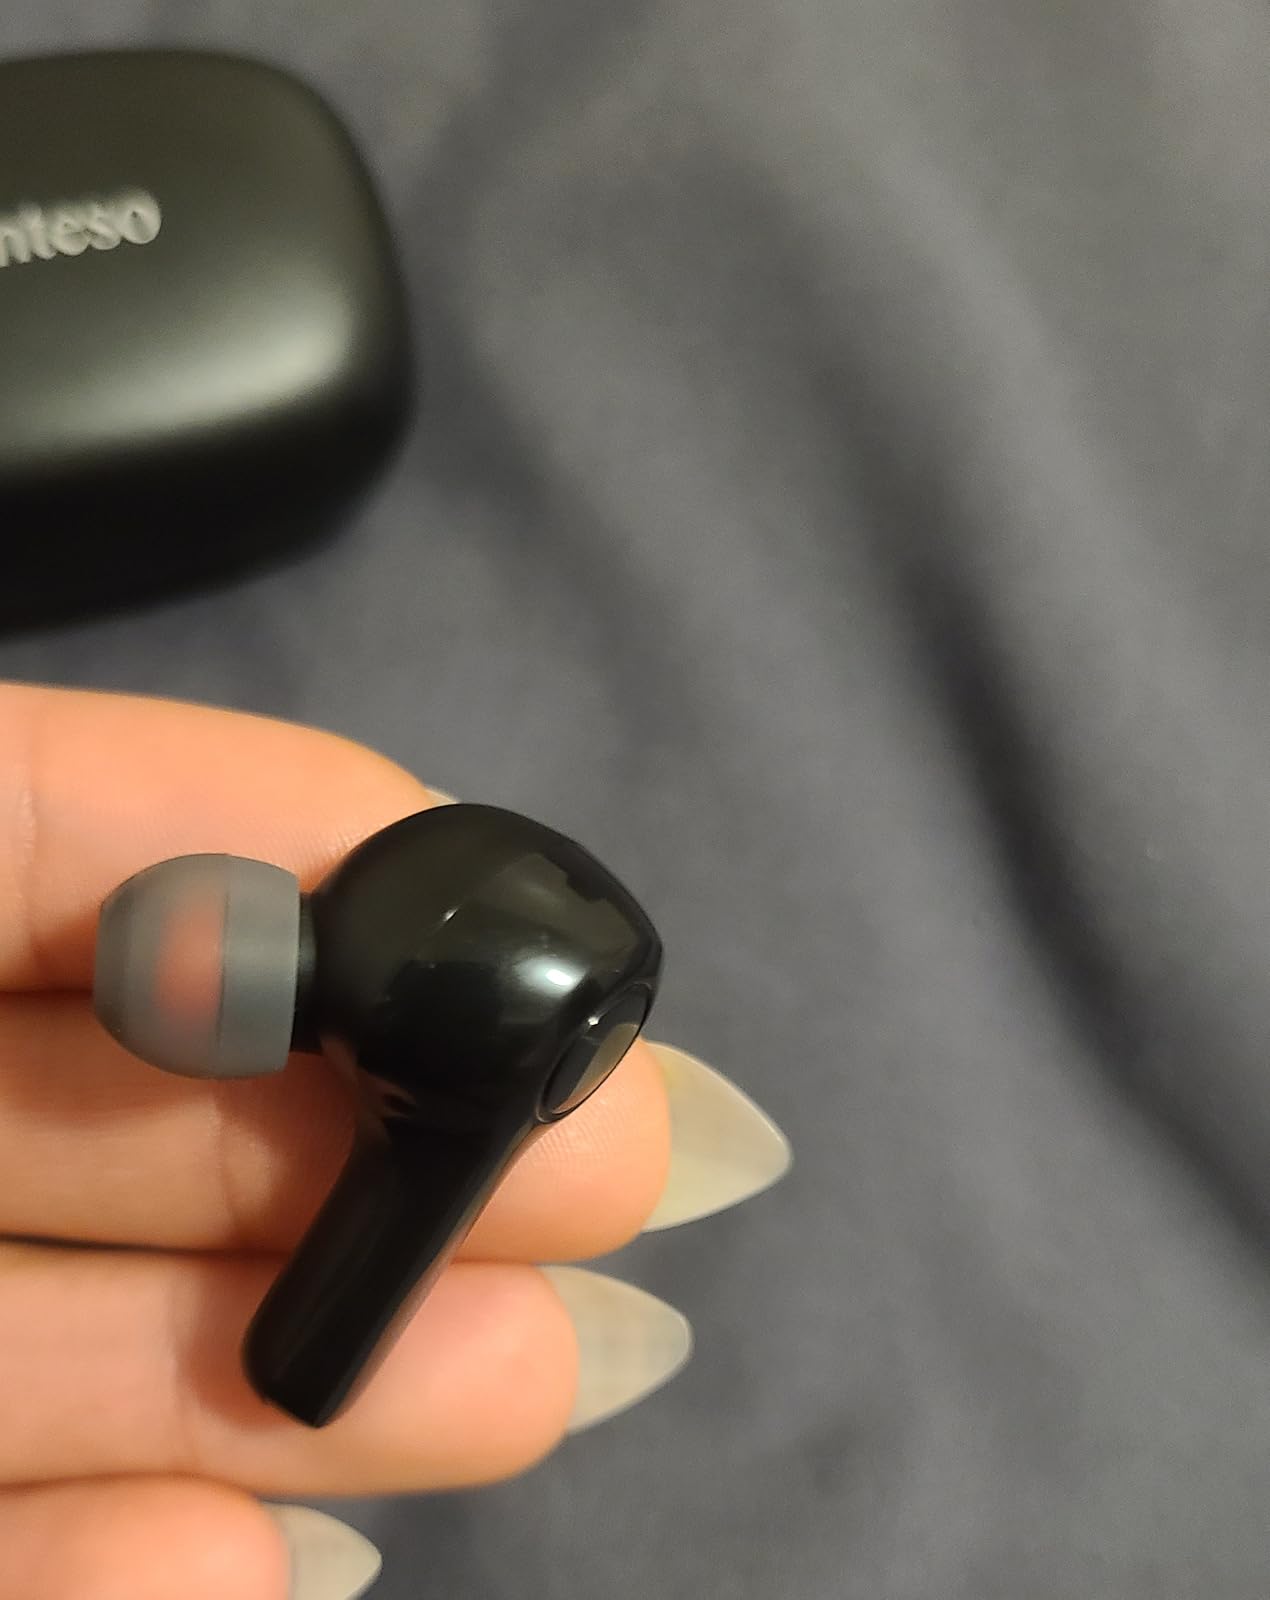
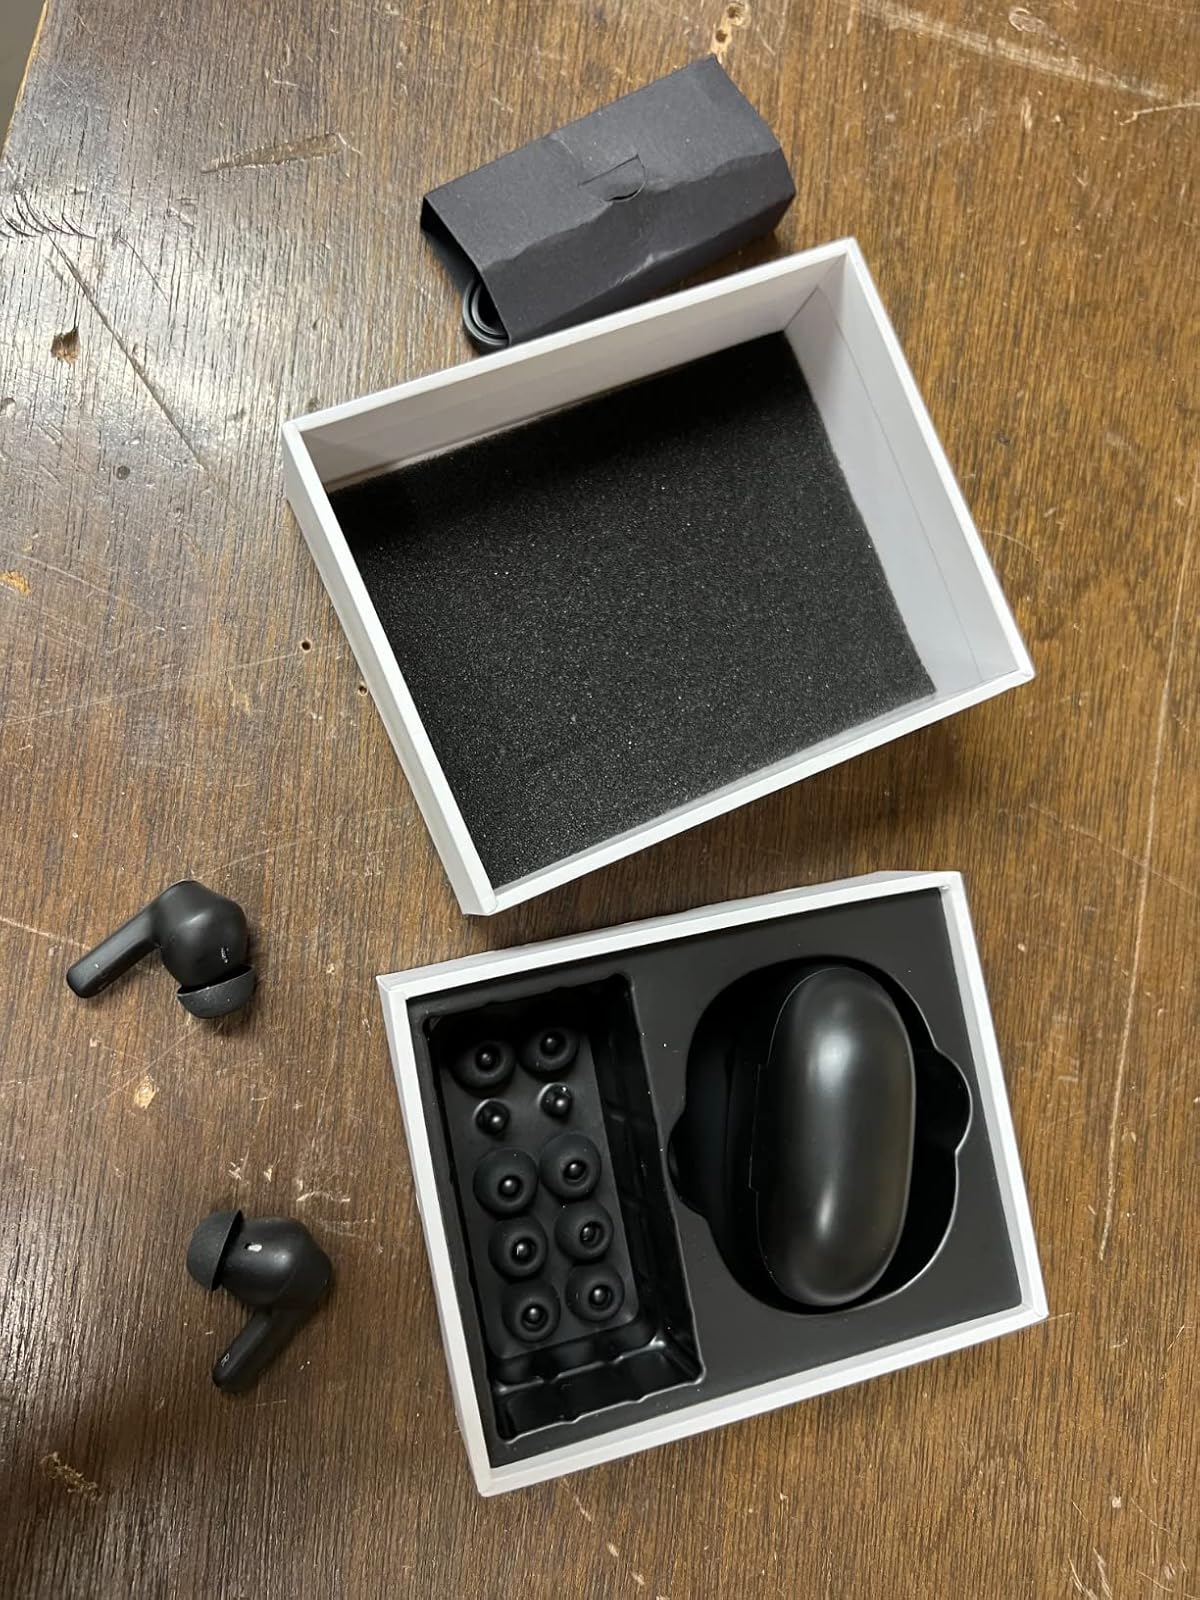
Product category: earbuds
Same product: no